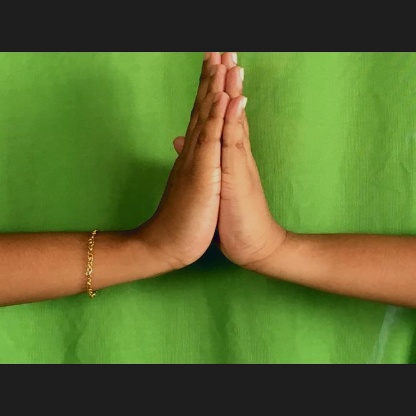
Mudra: Anjali